Heathrow Terminal 5

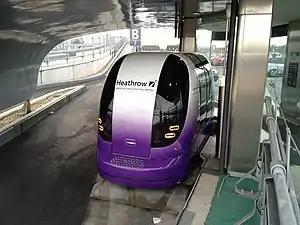
A Heathrow Pod vehicle at the T5 business car park

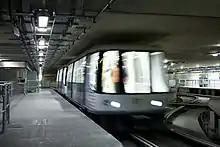
Terminal 5 airside Transit system

The London Underground, Elizabeth line, and Heathrow Express all provide rail connections to Terminal 5, all using Heathrow Terminal 5 station, beneath the main terminal building. The railway station also has two additional platforms for use by a proposed westward railway connection (proposal suspended pending finance).